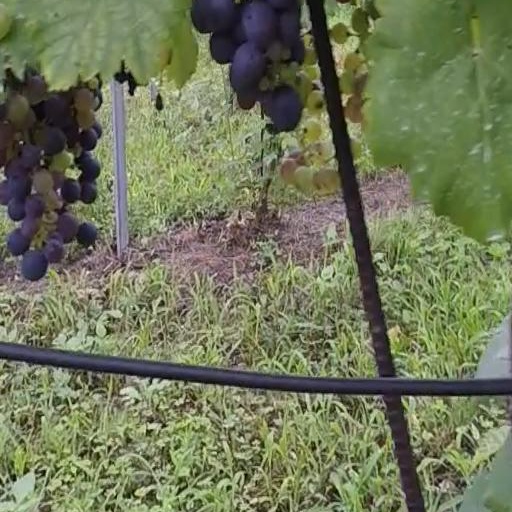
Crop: grape